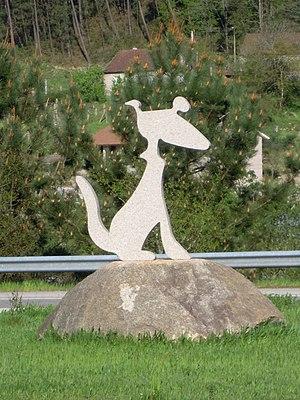
Sculpture du logo du ""Festival de Cans"", festival de cinéma dans la paroisse de Cans (commune O Porriño en Galice - EspagneGalego: Escultura do logotipo do Festival de Cans, na parroquia de Cans (O Porriño)"